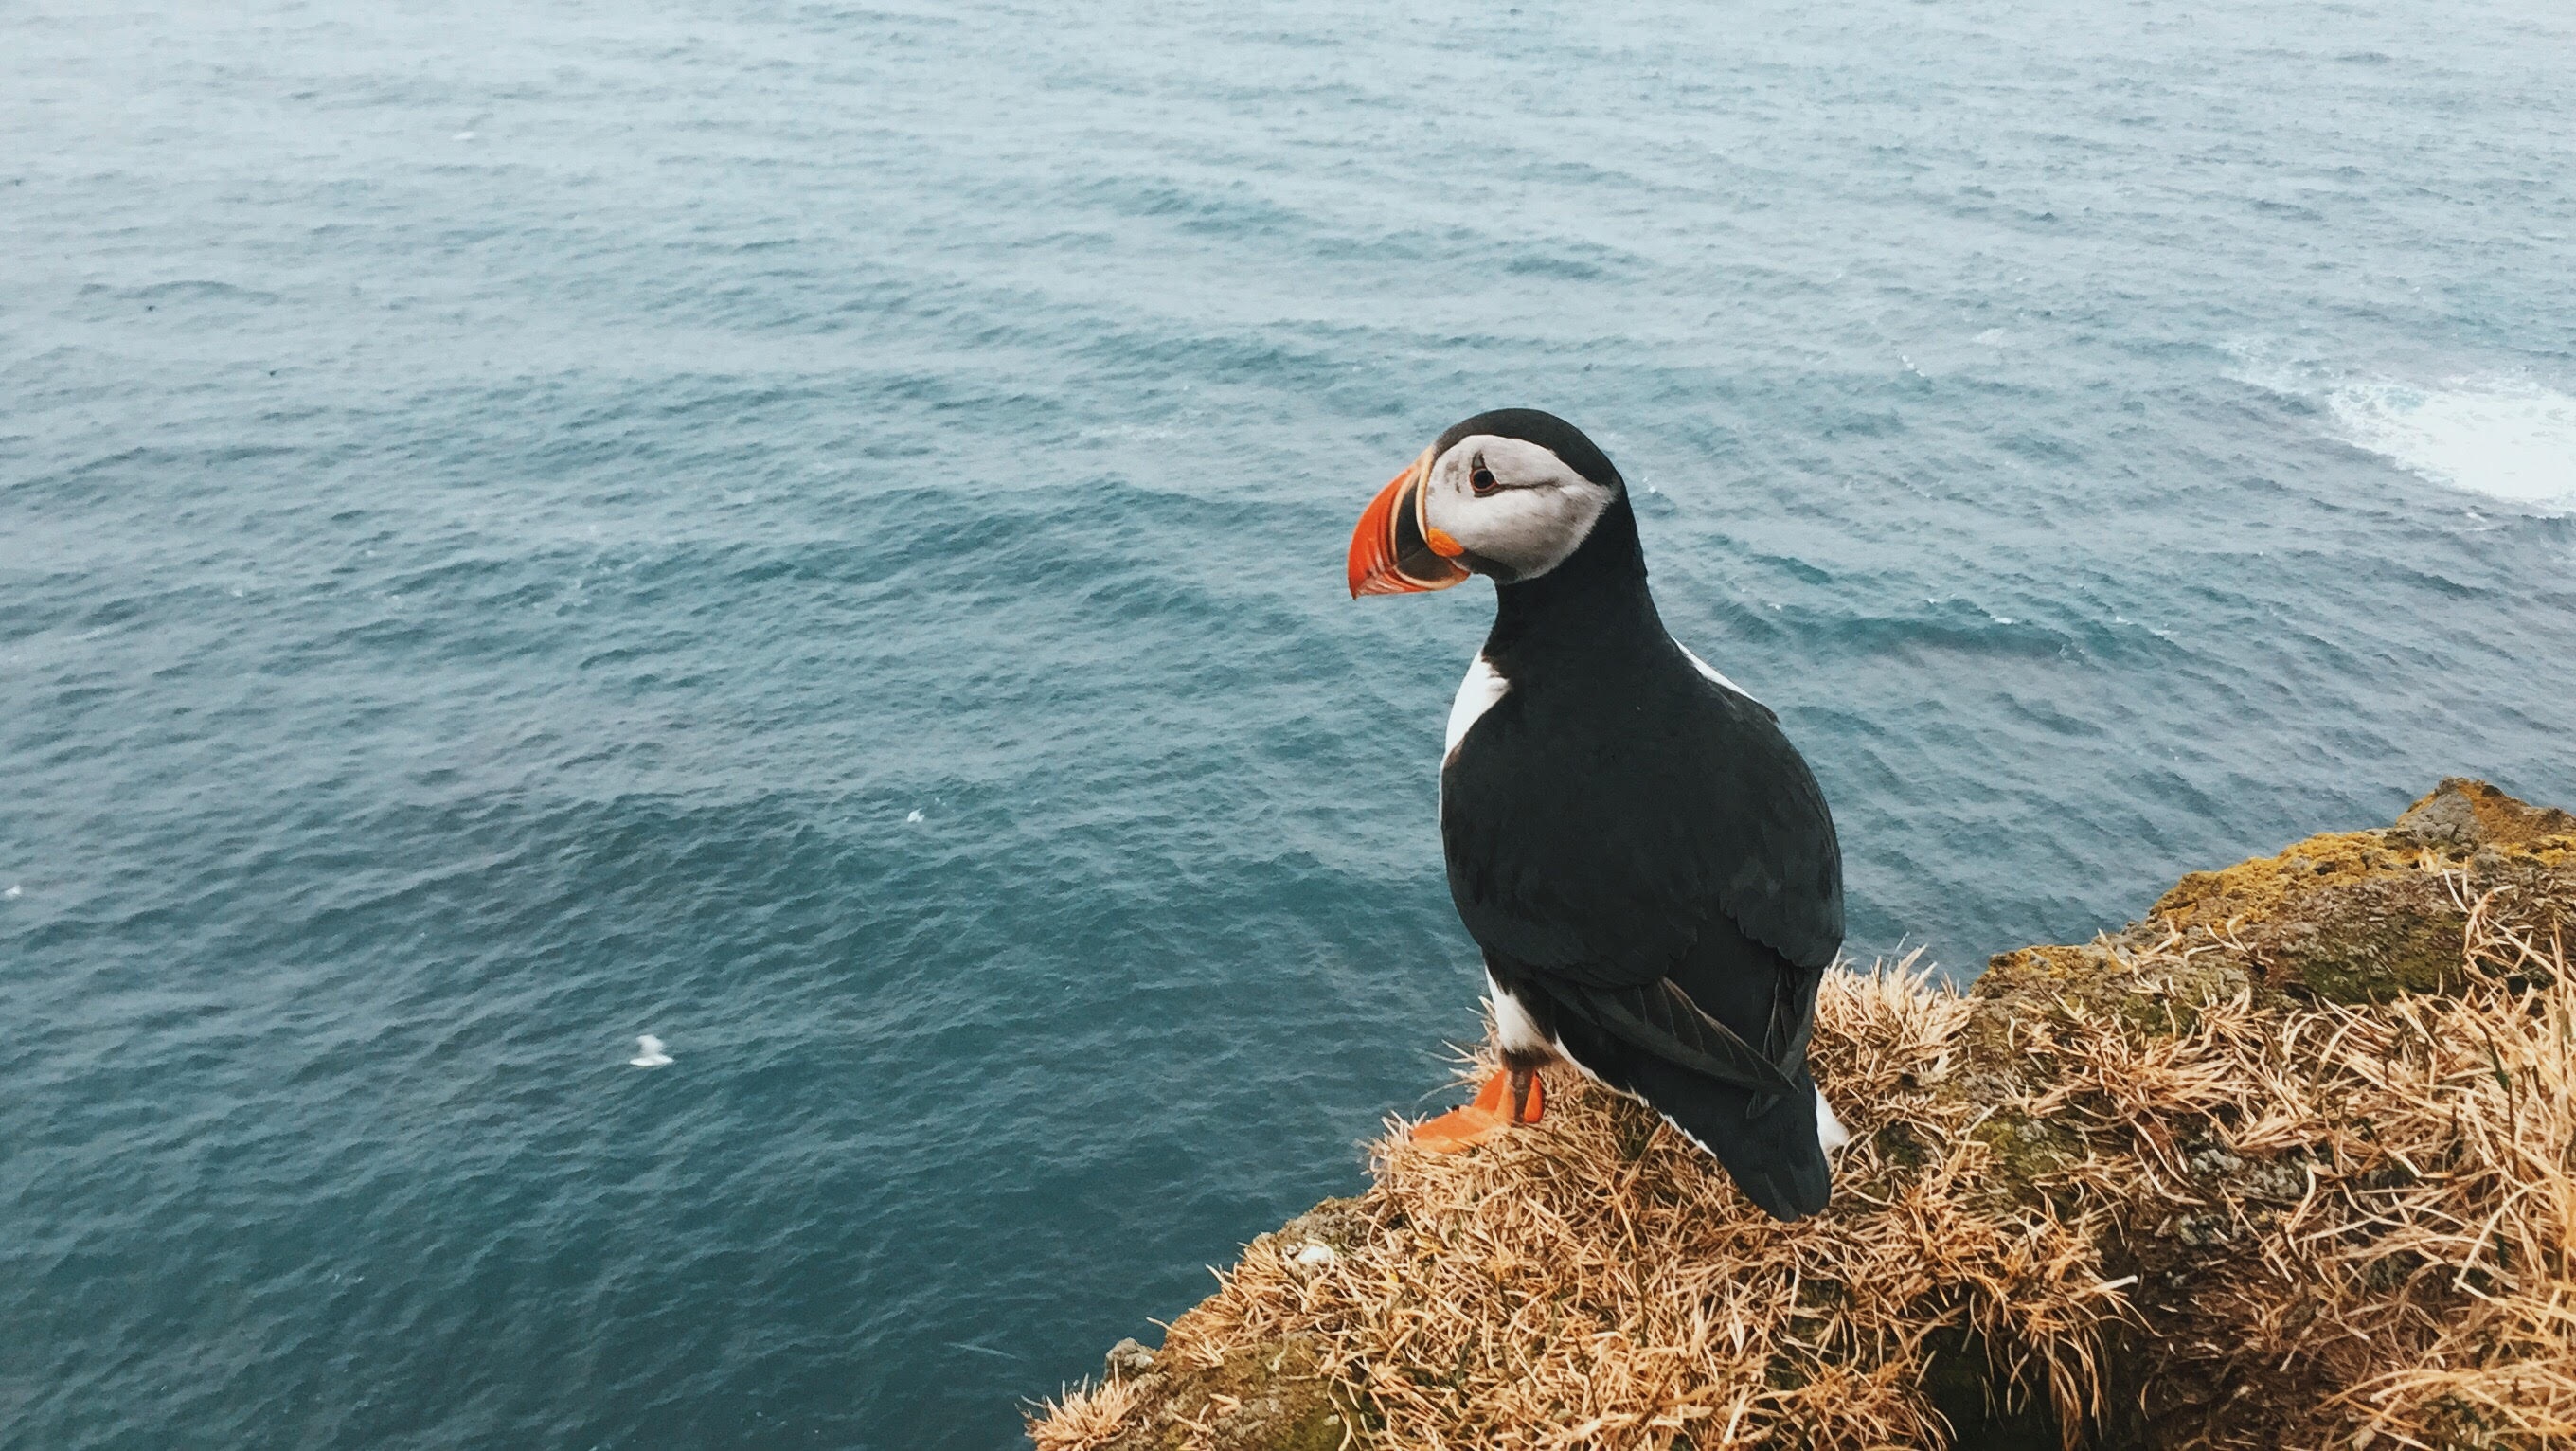
puffin, bird, vertebrate, beak, sea, seabird, ocean, charadriiformes, coast, albatross